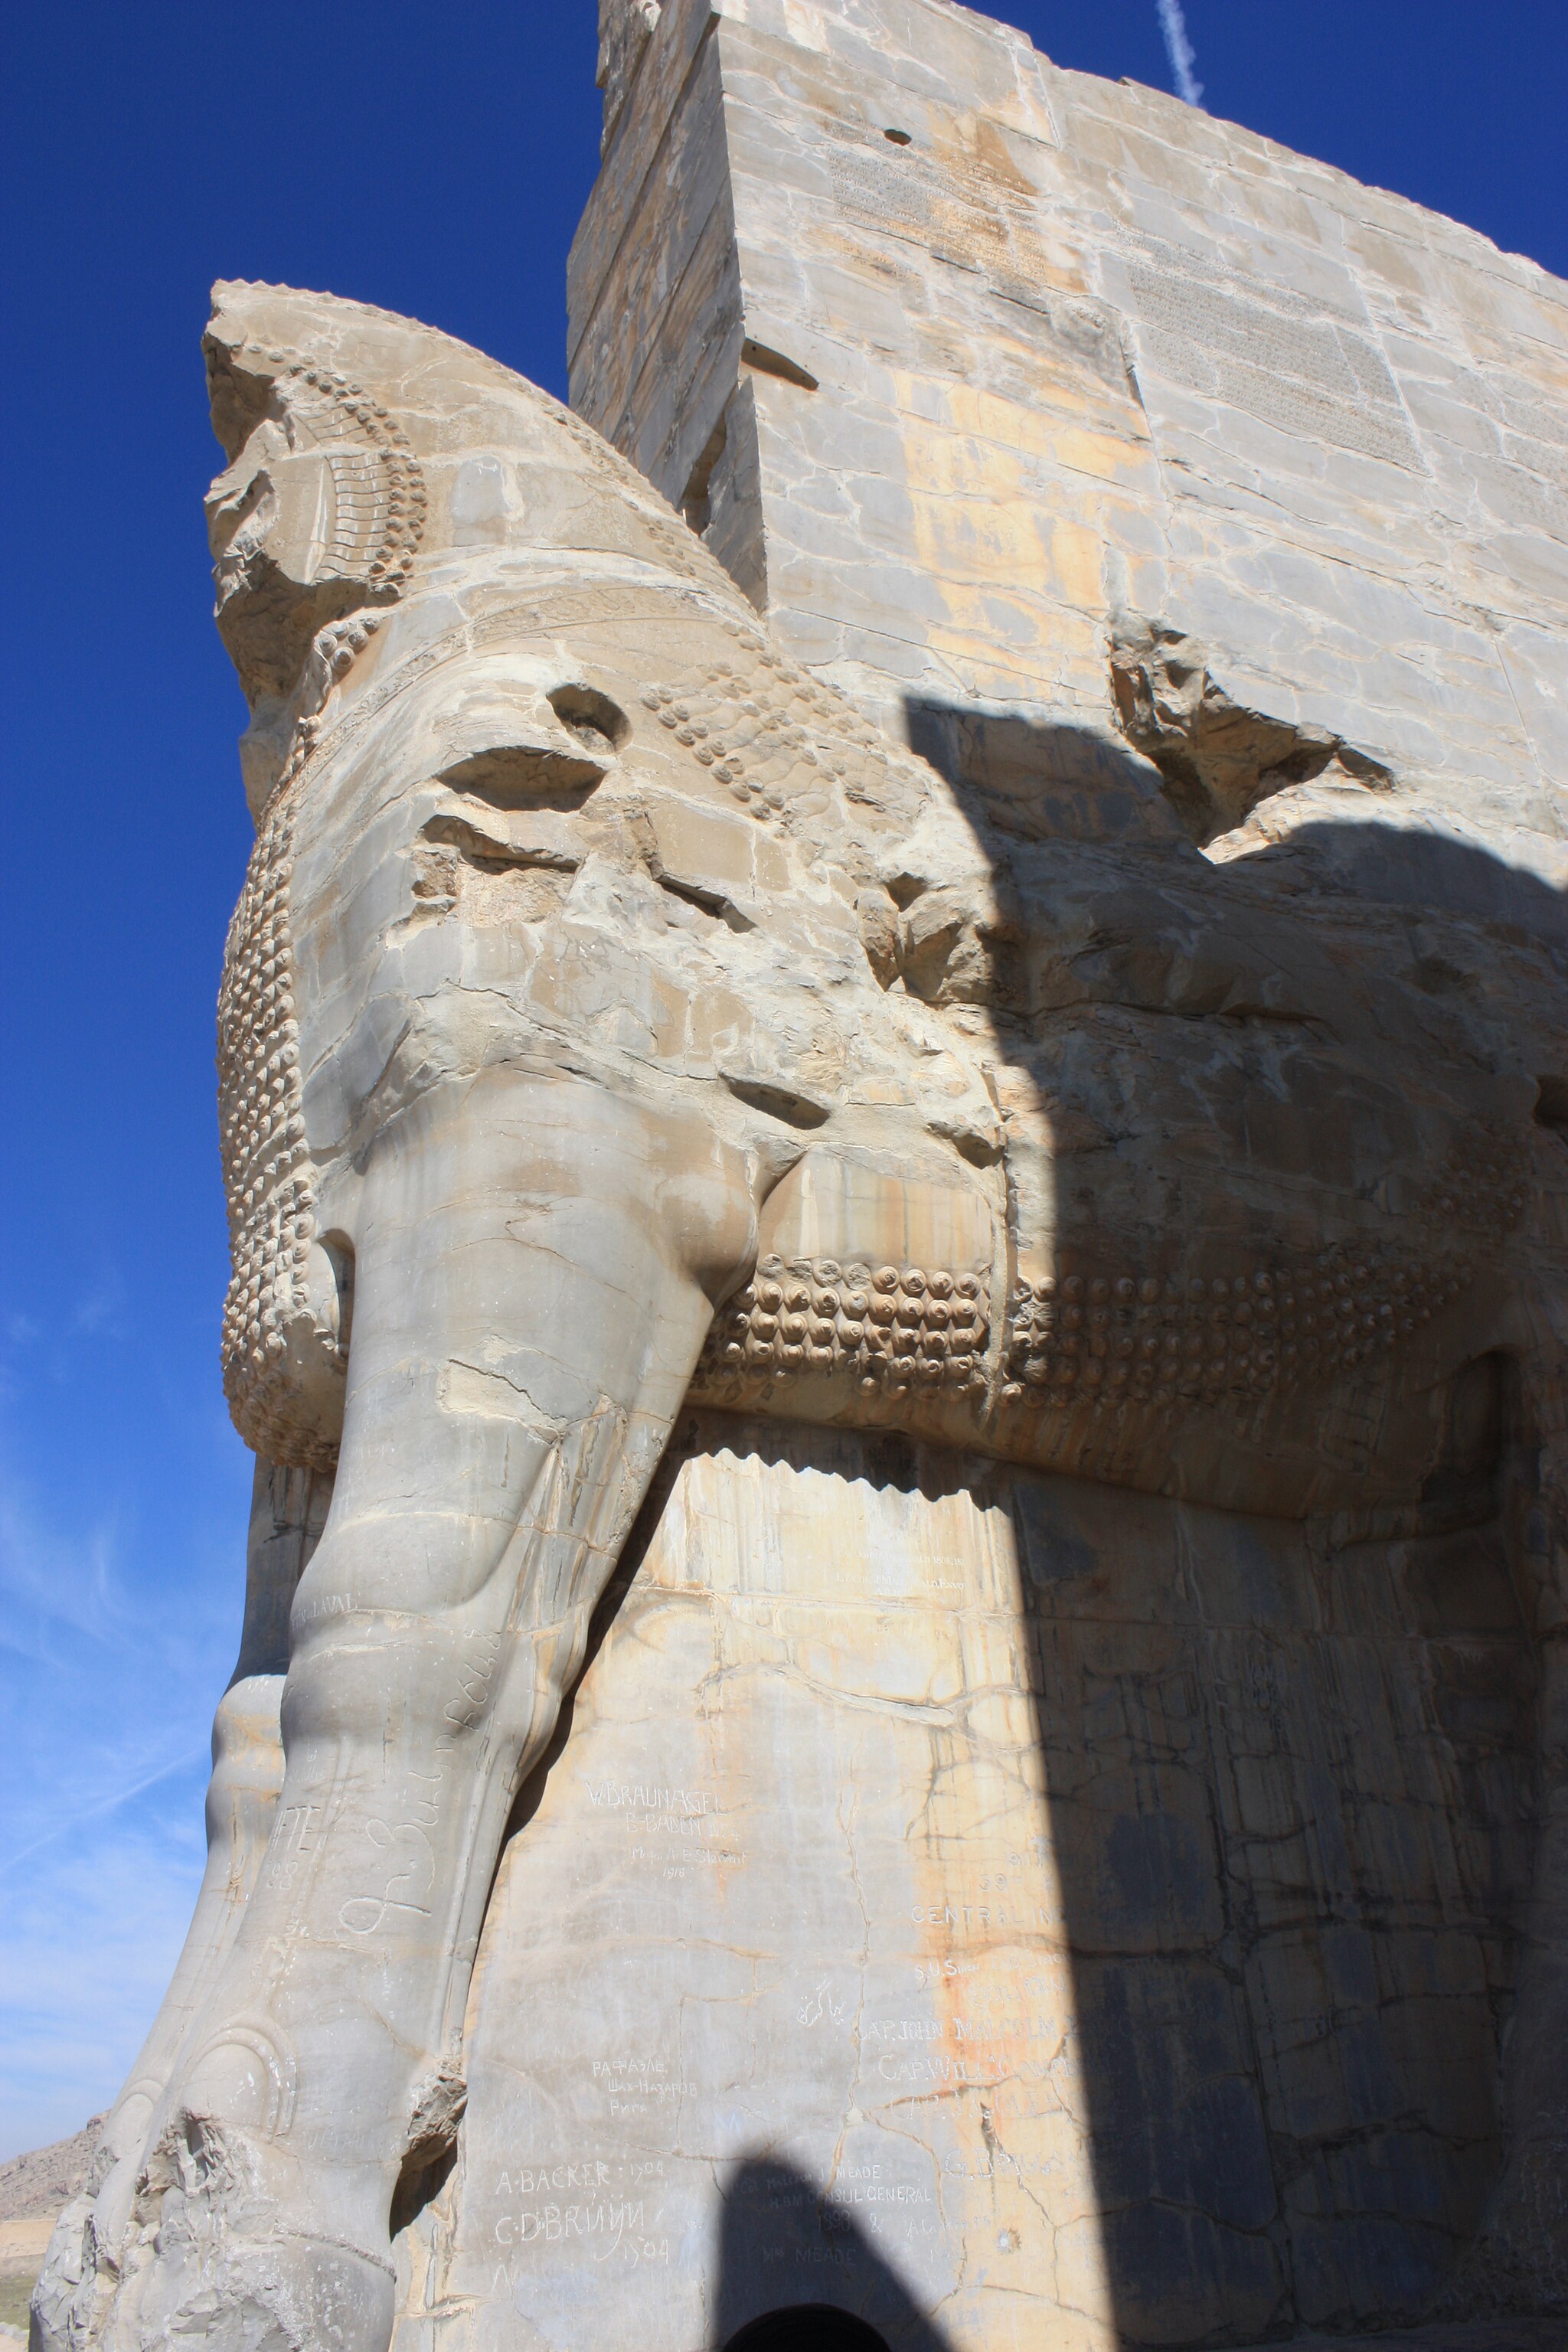
Title: Takhtjamshid4
Description: Persepolis in Shiraz
Date: 2009-03-02
Categories: GFDL, Taken with Canon EOS 450D, License migration redundant, Self-published work, Details of Gate of All Nations